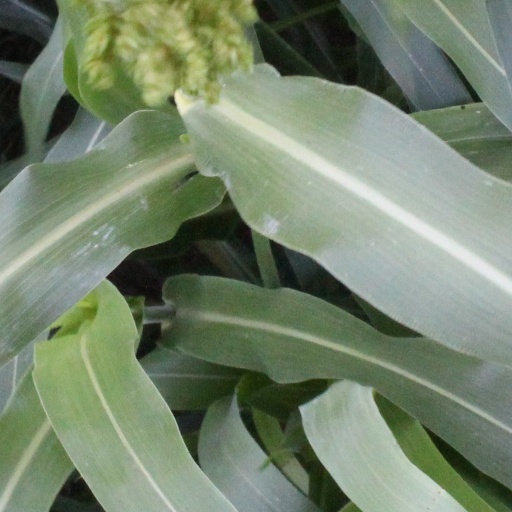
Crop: sorghum